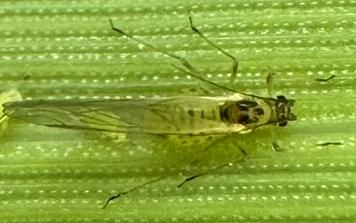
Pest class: english_grain_aphid